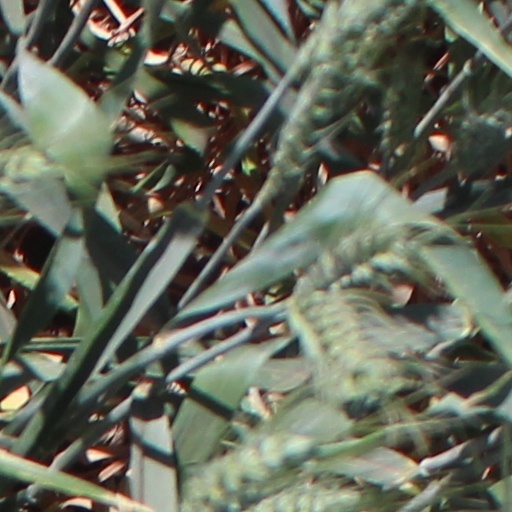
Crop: wheat